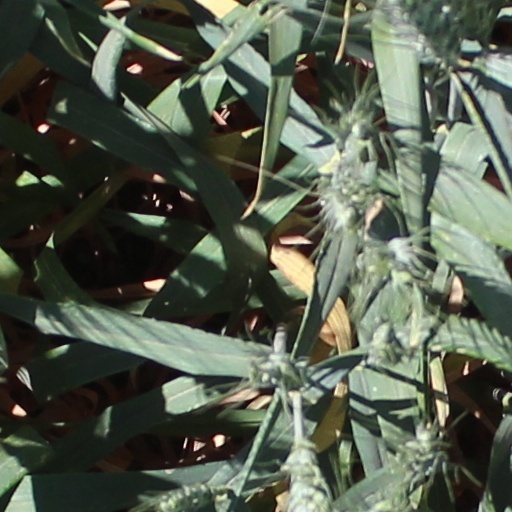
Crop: wheat